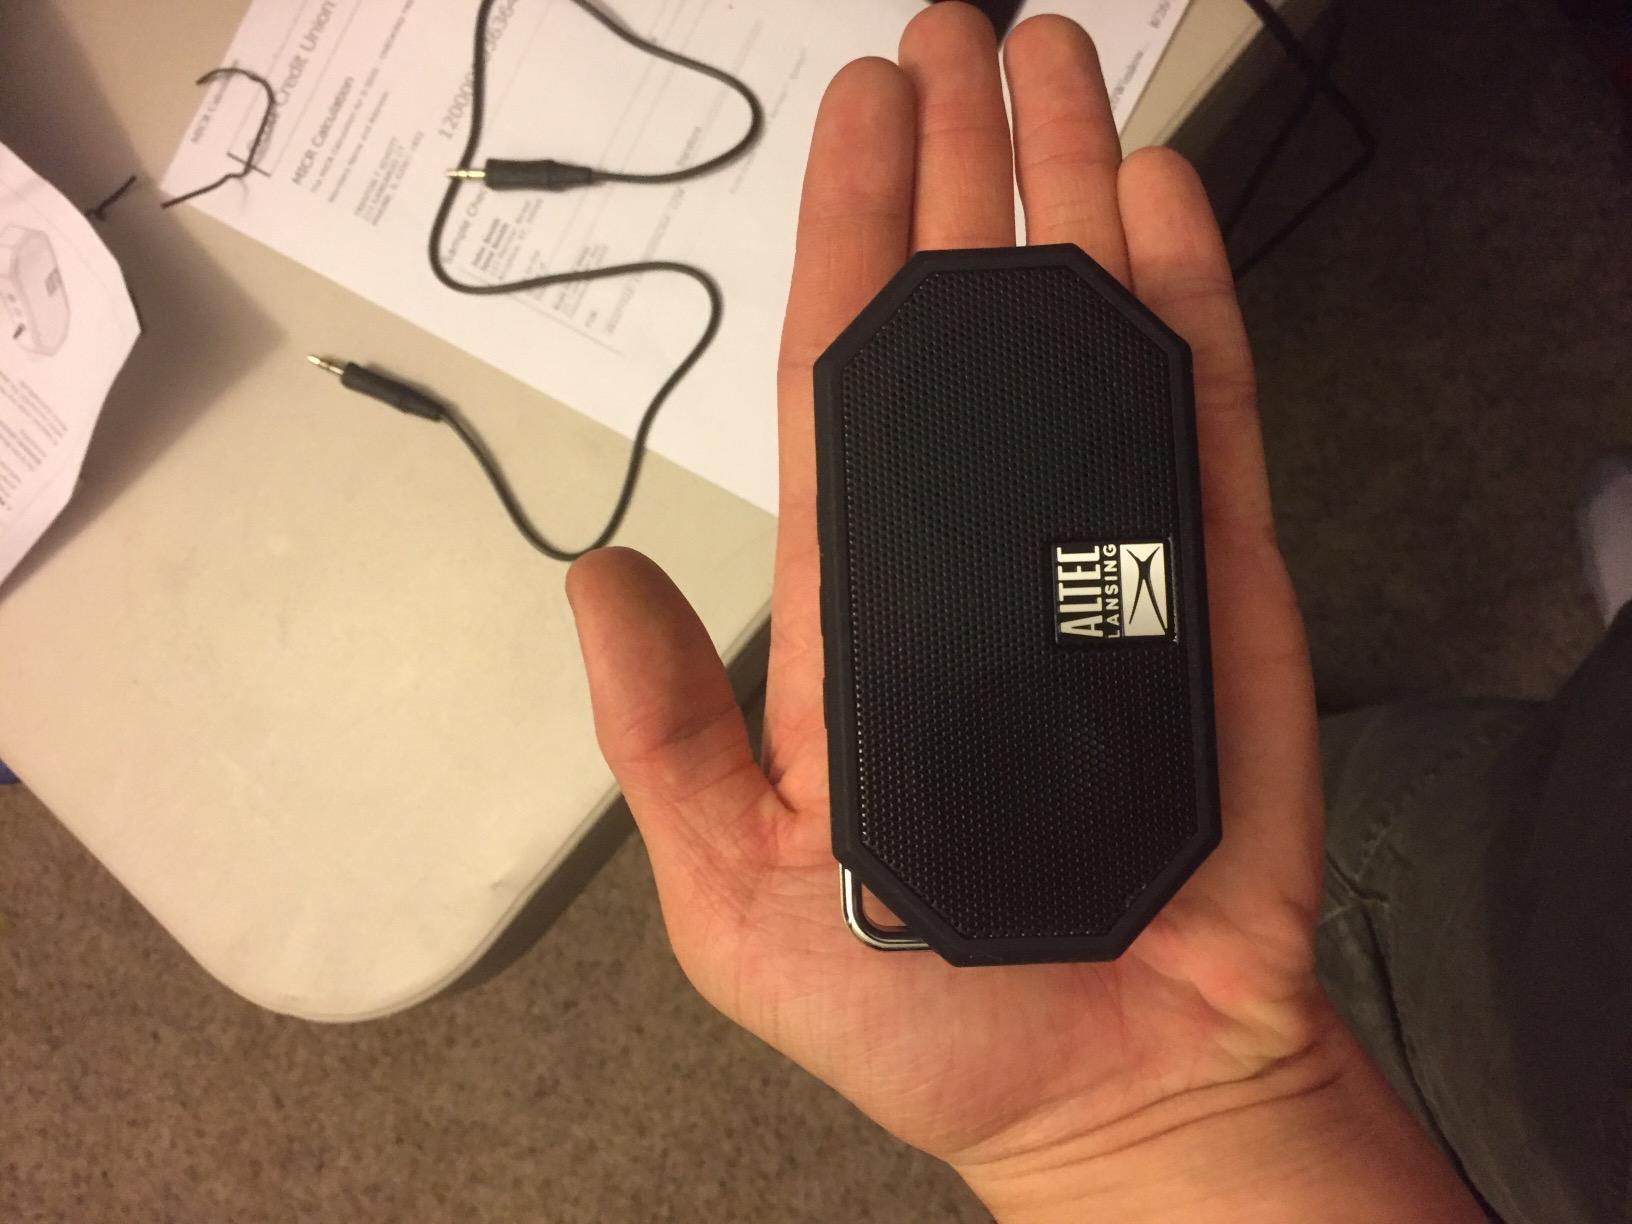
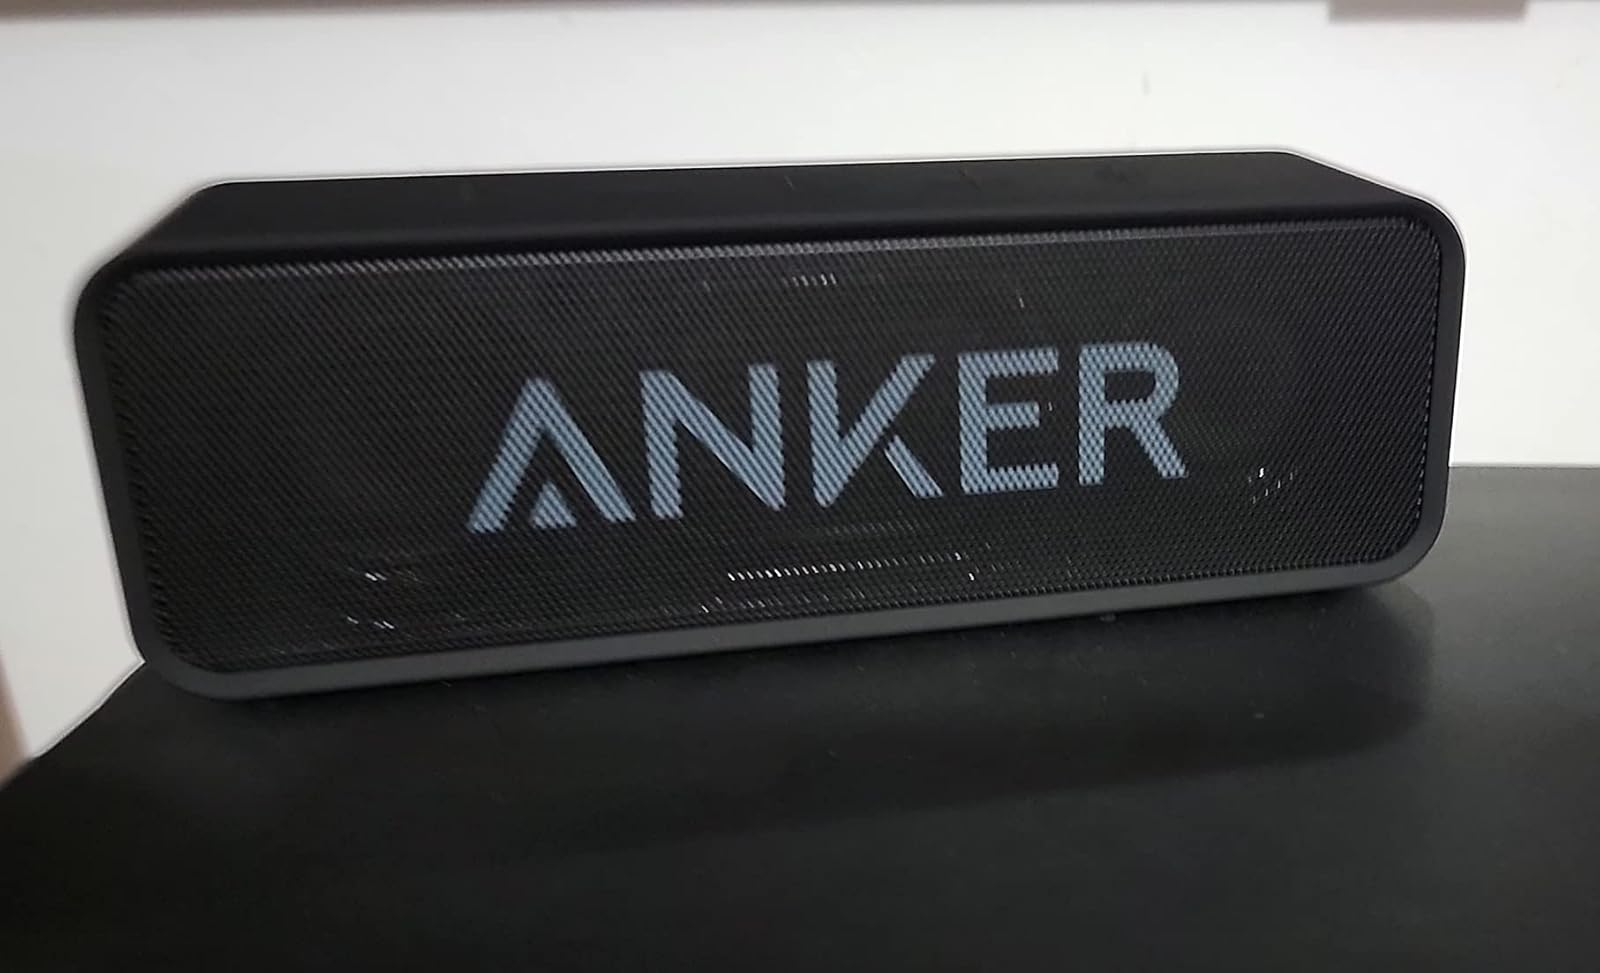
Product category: speaker
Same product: no